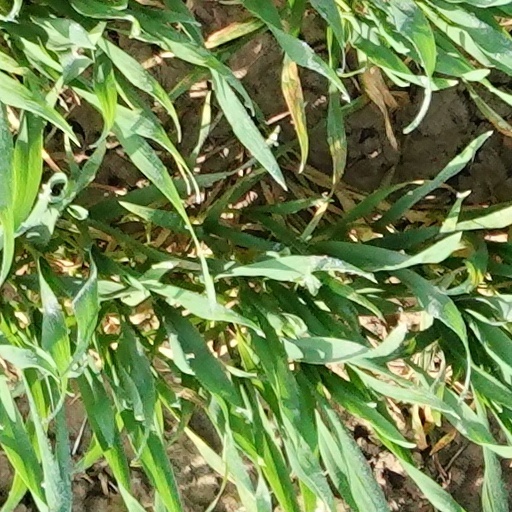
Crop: wheat